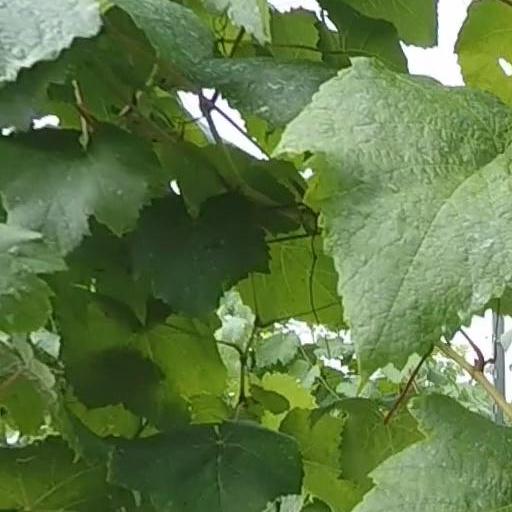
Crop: grape